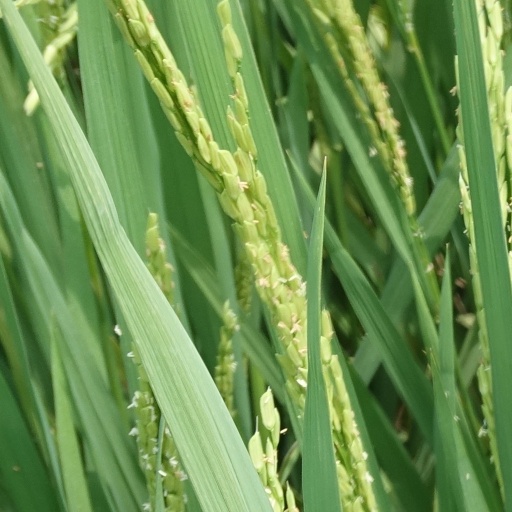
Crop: rice